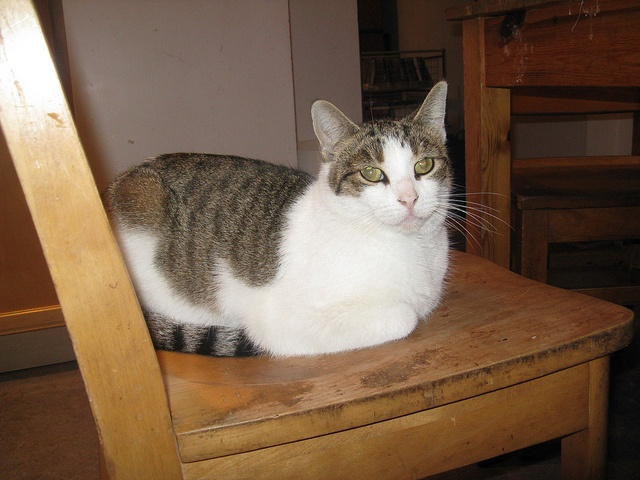
A trey and white cat laying on top of a wooden chair at a table.
A cat sitting on a wooden chair look at the camera.
an image of a cat sitting on a wooden chair
The cat is seated on the  wooden chairseat.
Brown and white cat sitting on a wooden chair by itself.